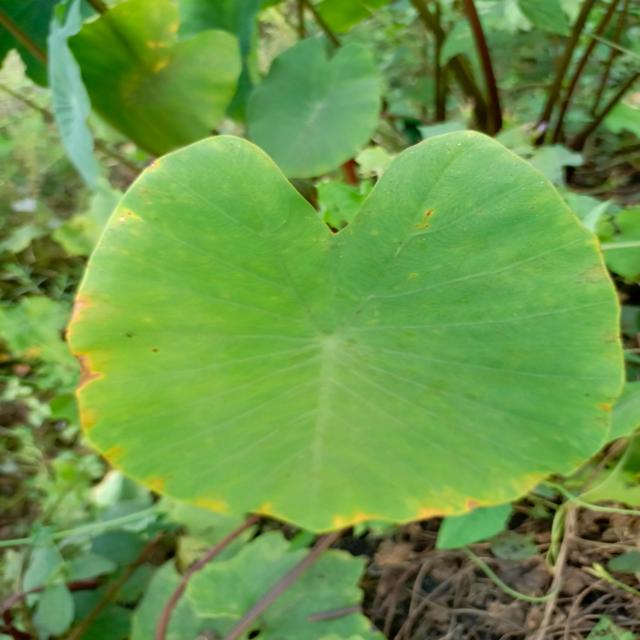
Label: Late_Blight